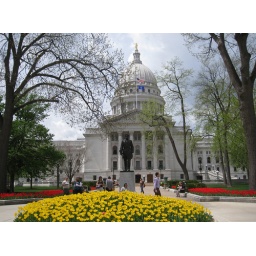
A walk around downtown Madison: A riot of red and yellow tulips.